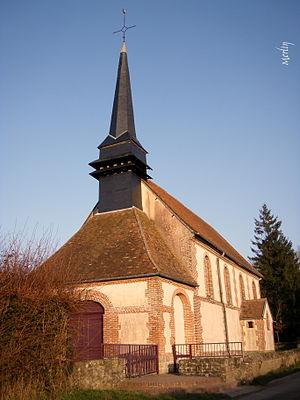
La chapelle de Bellozanne (Normandie)
Brémontier-Merval est une commune française située dans le département de la Seine-Maritime en région Normandie.